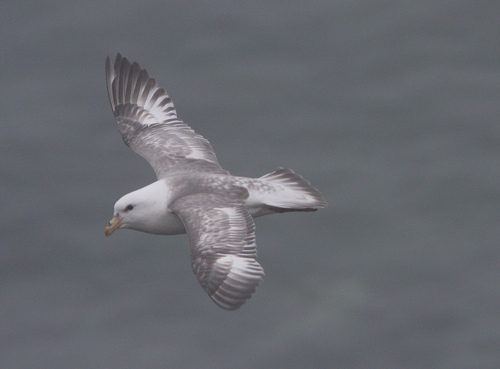
this bird has a white body and gray wings and retrices. the beak is sort of a yellow.
white bird with a small beak and large grey and white wings.
a medium sized white bird that has dark brown patterns on its wings
this bird is white and grey in color with a curved beak, and white eye rings.
this is a grey bird with a white head and an orange beak.
this bird has feathers that are grey and has a white belly and yellow bill
this bird has a white crown as well as a white throat
this is a large bird with a small beak a white head with white and grey feather.
a white bird with long gray and white striped wings, a short wide tail, a small head, and a long beak that curves downward.
this bird has a white crown, grey primaries, and a white belly.
Species: Northern Fulmar